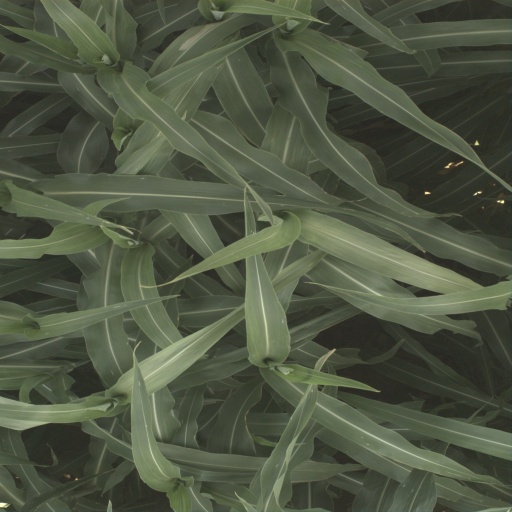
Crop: sorghum